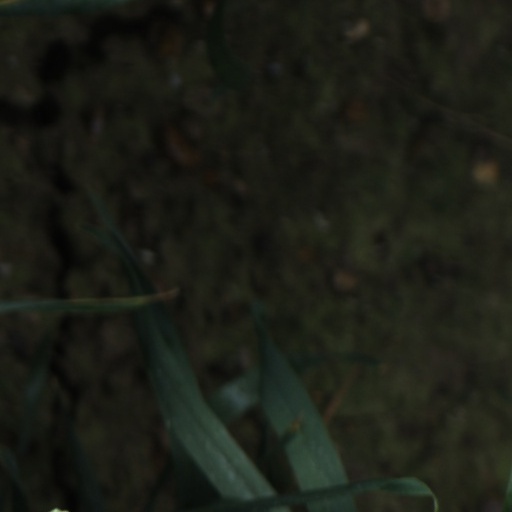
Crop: wheat